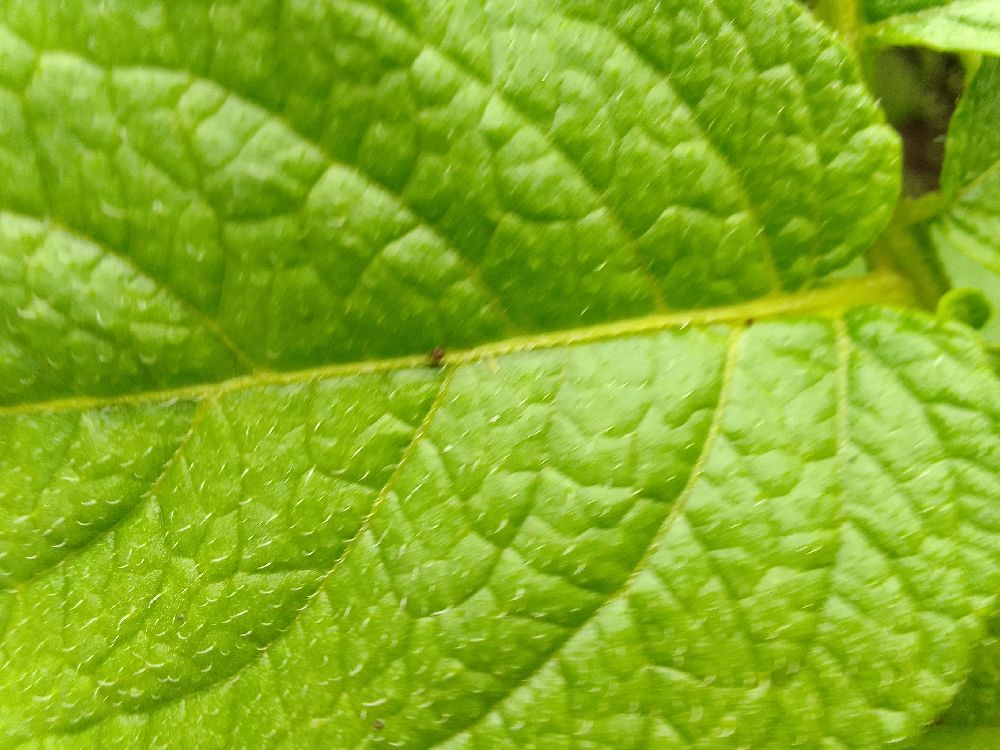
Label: Healthy